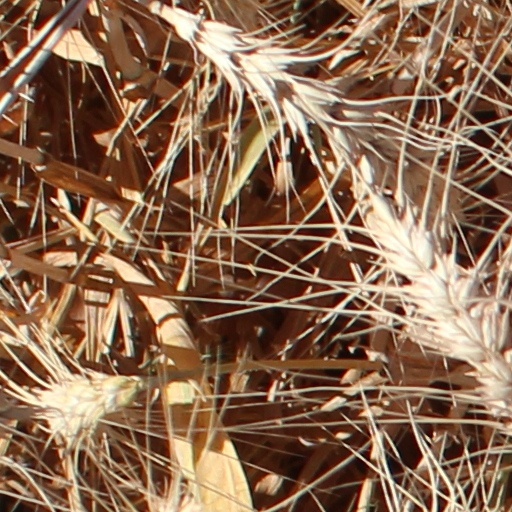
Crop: wheat